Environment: real
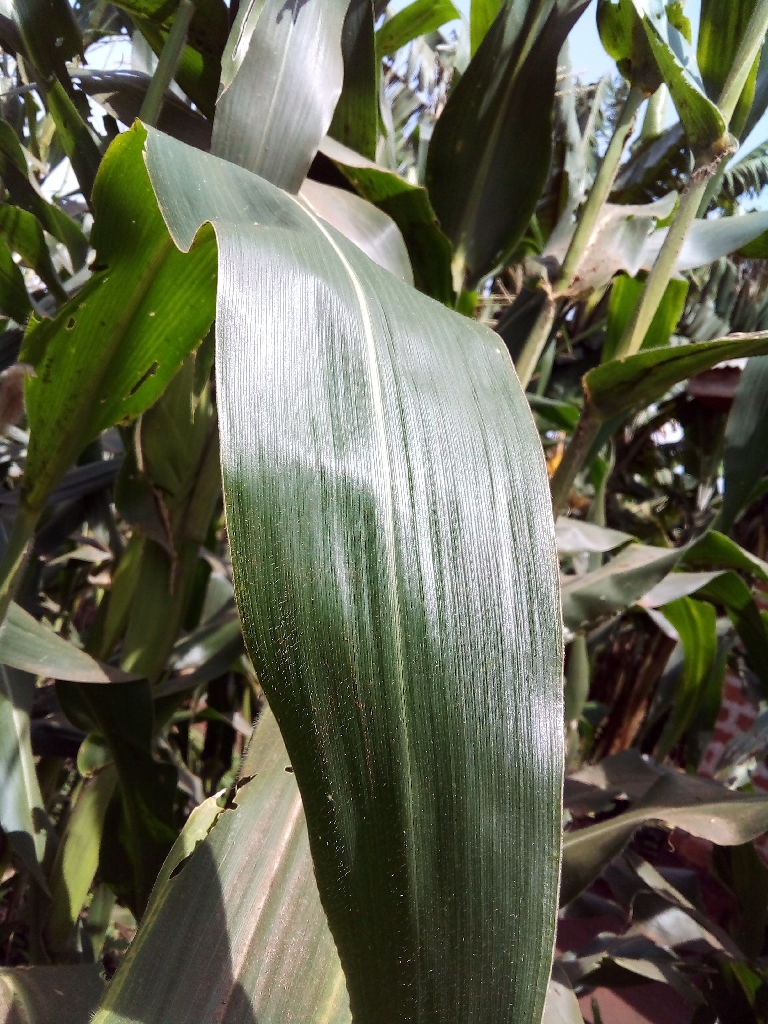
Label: healthy